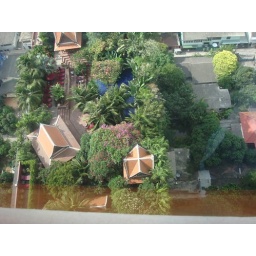
From my suite room looking down to the pool deck. You can see the water underneath the thick tree foilage.